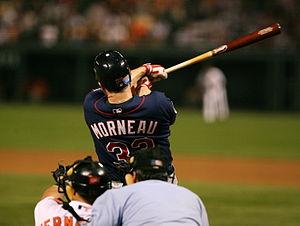
Justin Ernest George Morneau est un ancien joueur de premier but des Ligues majeures de baseball. Il est présentement agent libre.